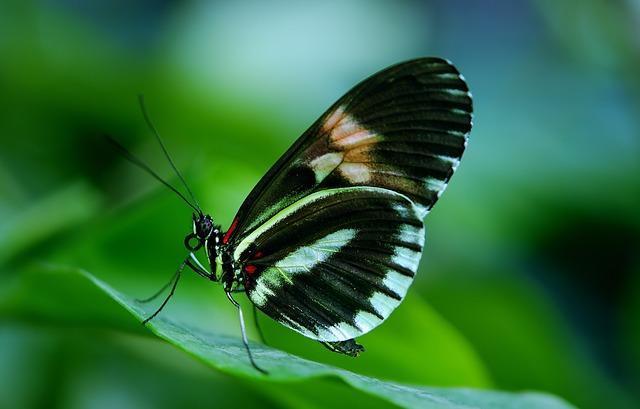
butterfly